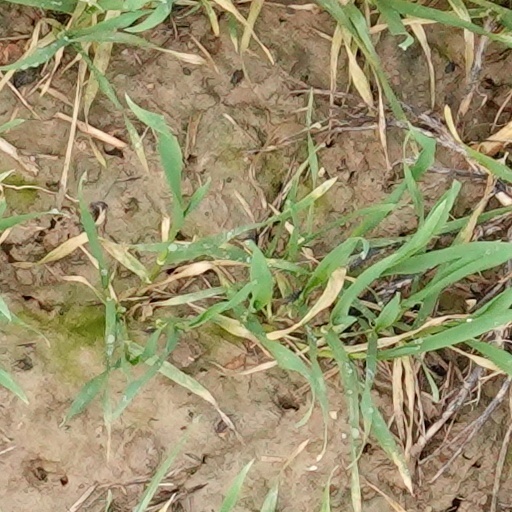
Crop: wheat